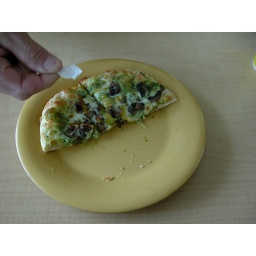
airplane over pizza